Slag

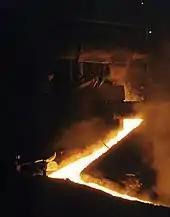
Slag run-off from one of the open hearth furnaces of a steel mill, Republic Steel, Youngstown, Ohio, November 1941. Slag is drawn off the furnace just before the molten steel is poured into ladles for ingotting.

There are three types of slag: ferrous, ferroalloy, non-ferrous slags, which are produced through different smelting processes.